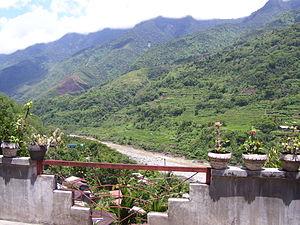
Tinglayan est une municipalité de la province de Kalinga, aux Philippines.